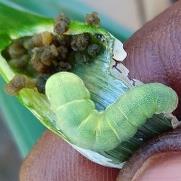
Crop: Onion
Condition: caterpillar-p